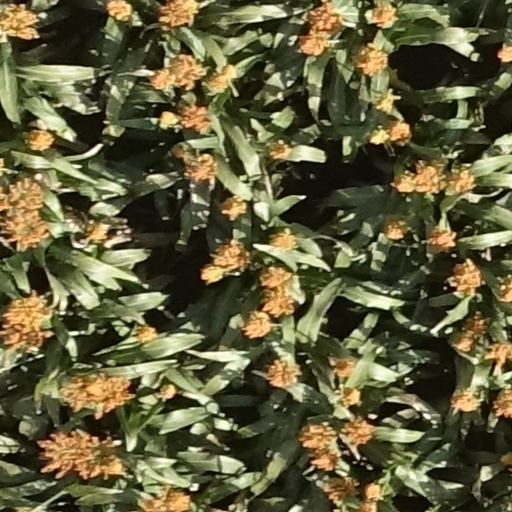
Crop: sorghum